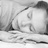
Emotion: neutral